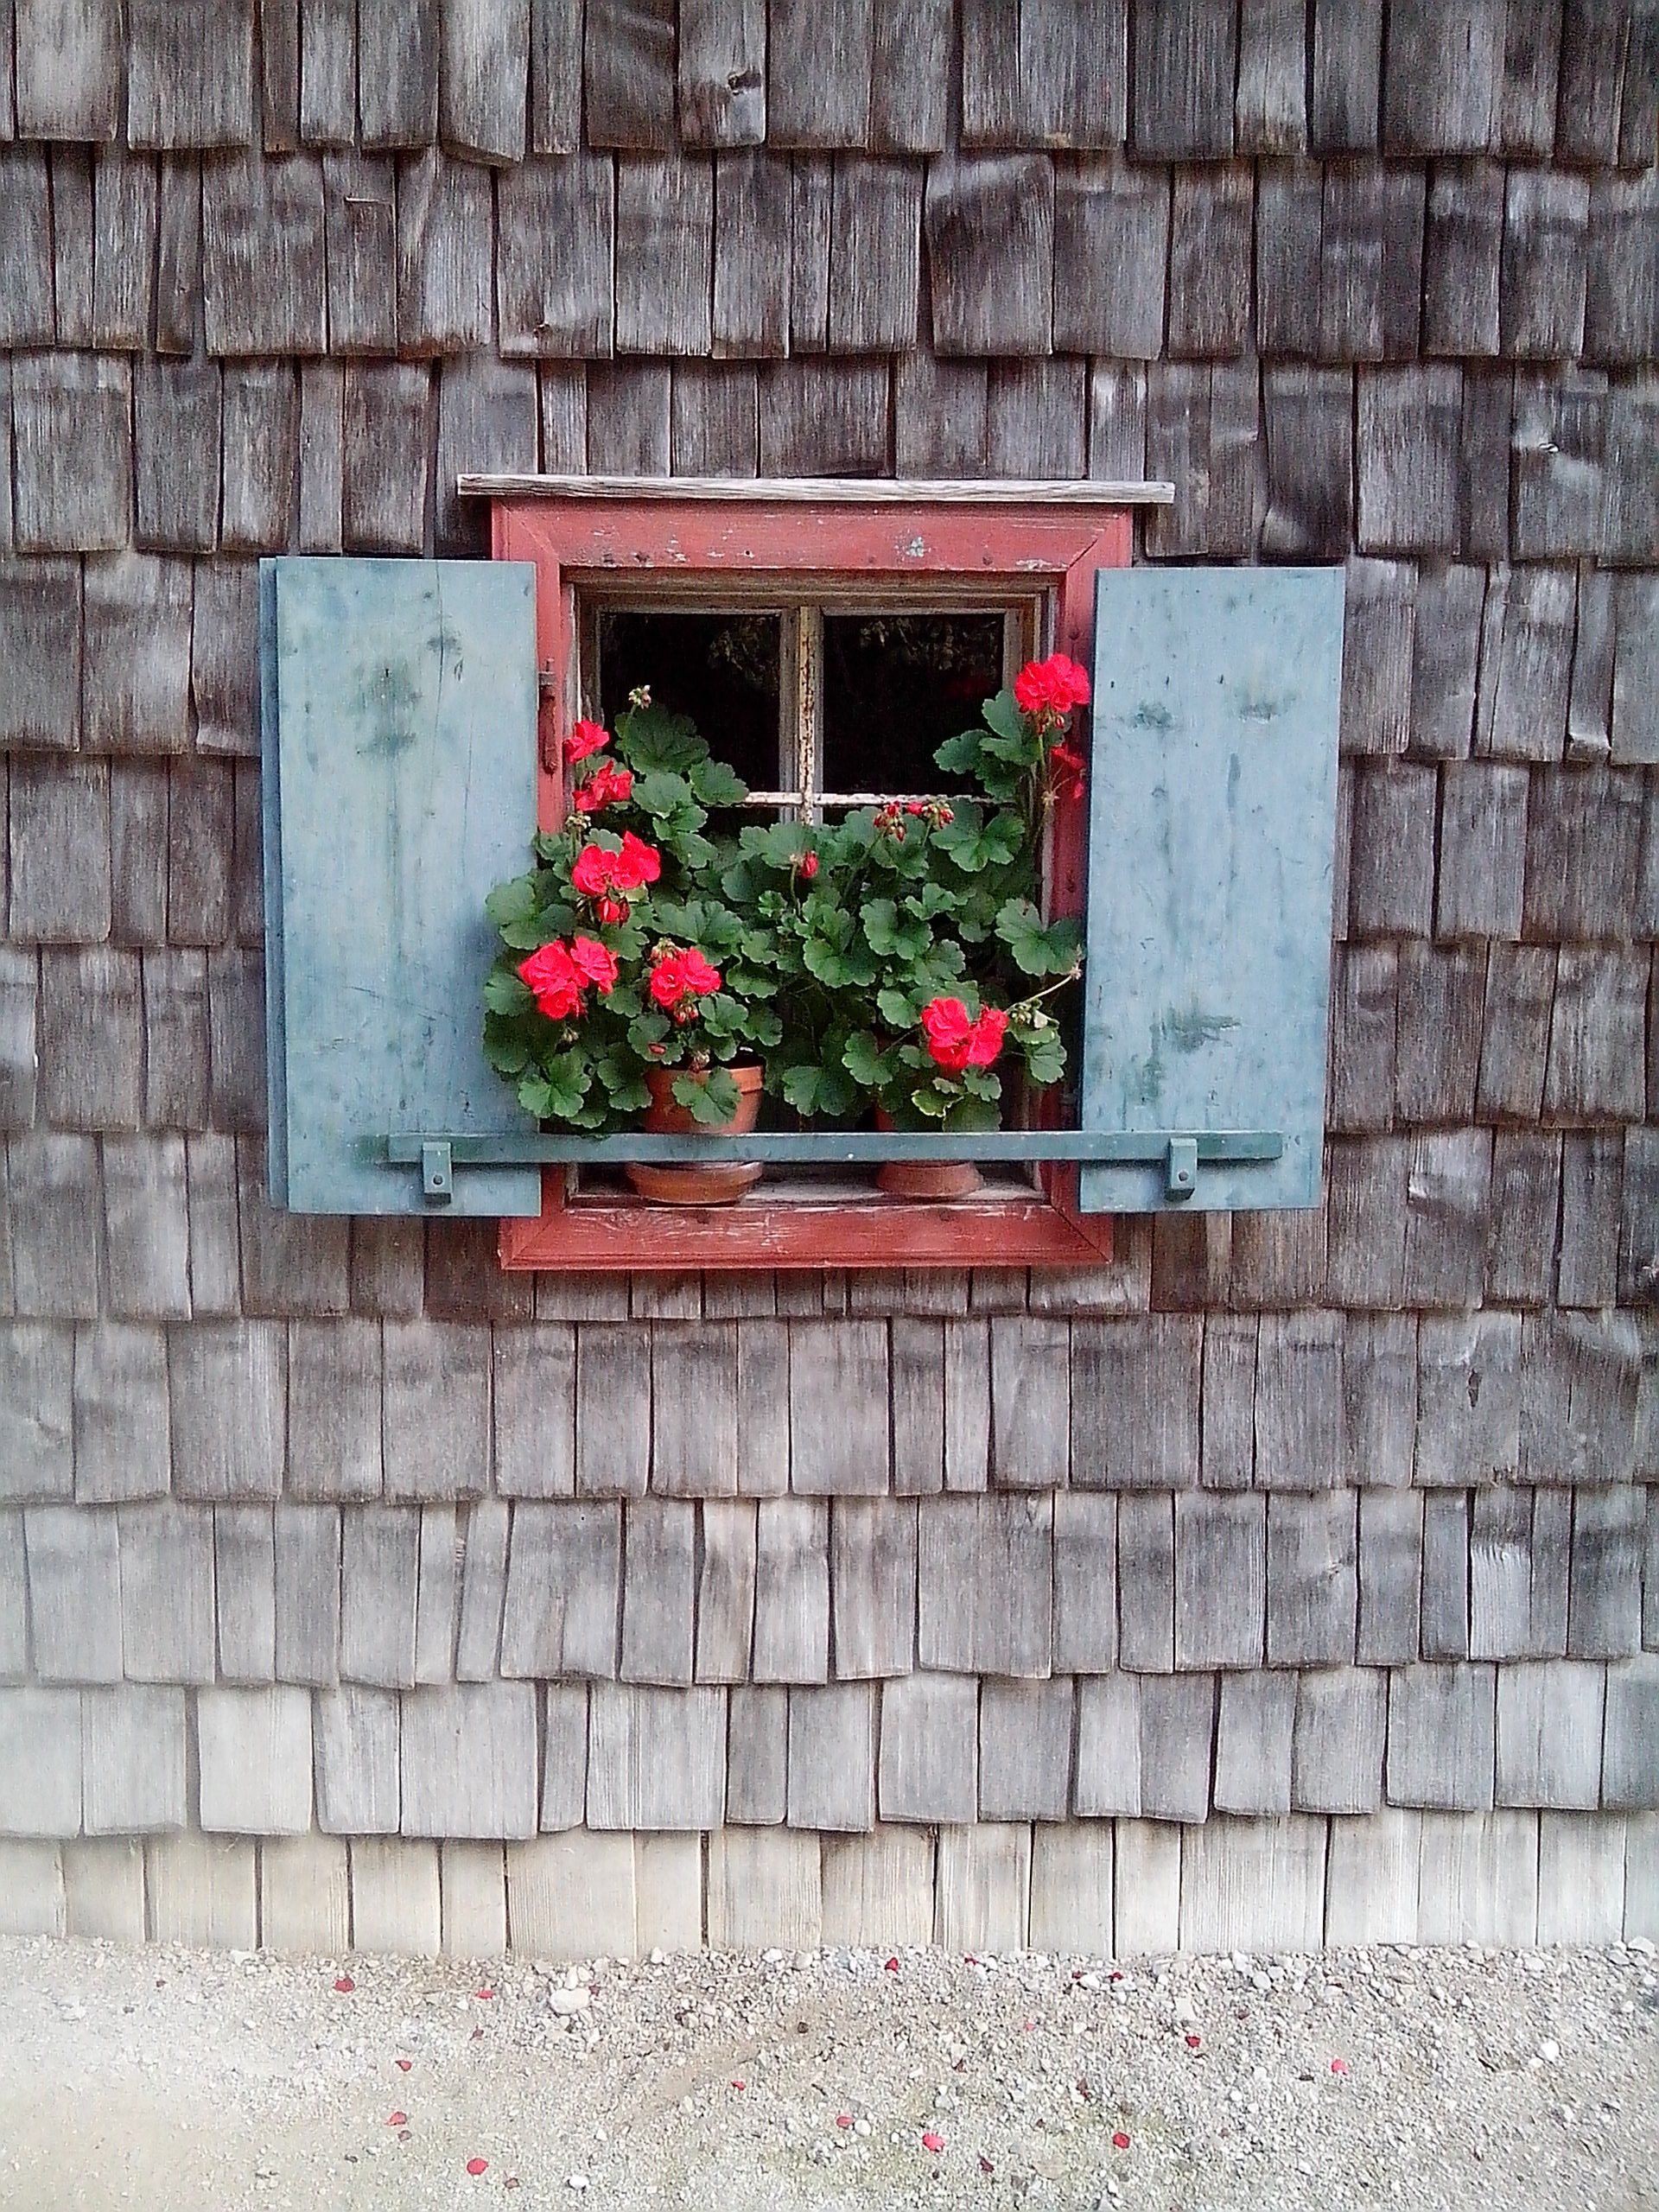
house, flower, window, wall, rural, red, color, facade, brick, door, flooring, road surface